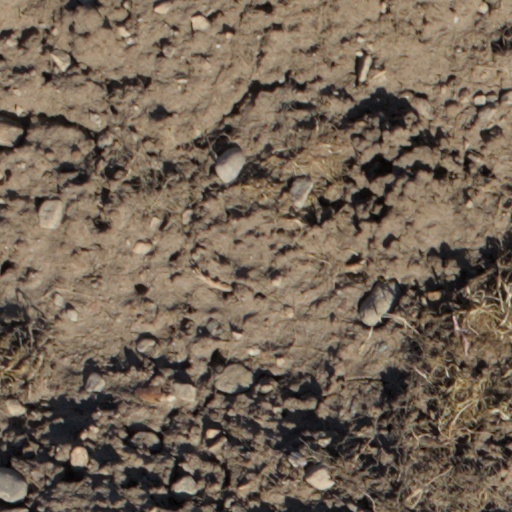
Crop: wheat